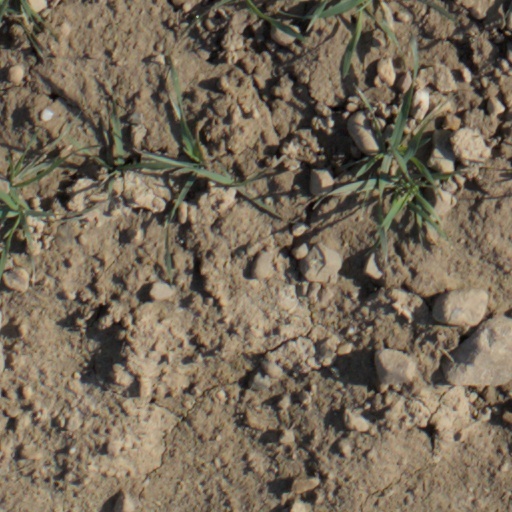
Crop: wheat